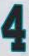
Number: 4